Nurragingy Reserve

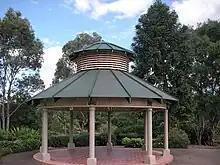
Bungarribee Pavilion in the Nurragingy Nature Reserve

A painting by local Aboriginal artist Danny Eastwood, depicting this land grant hangs inside the Colebee Centre.